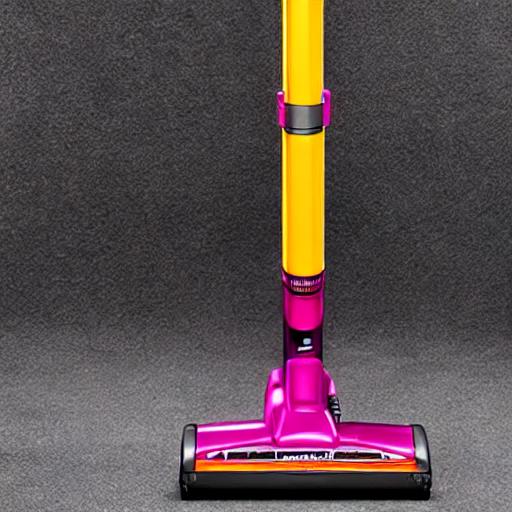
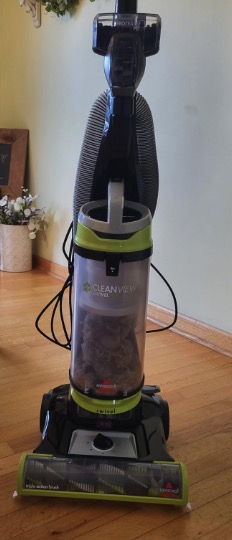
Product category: items_vacuum
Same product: no